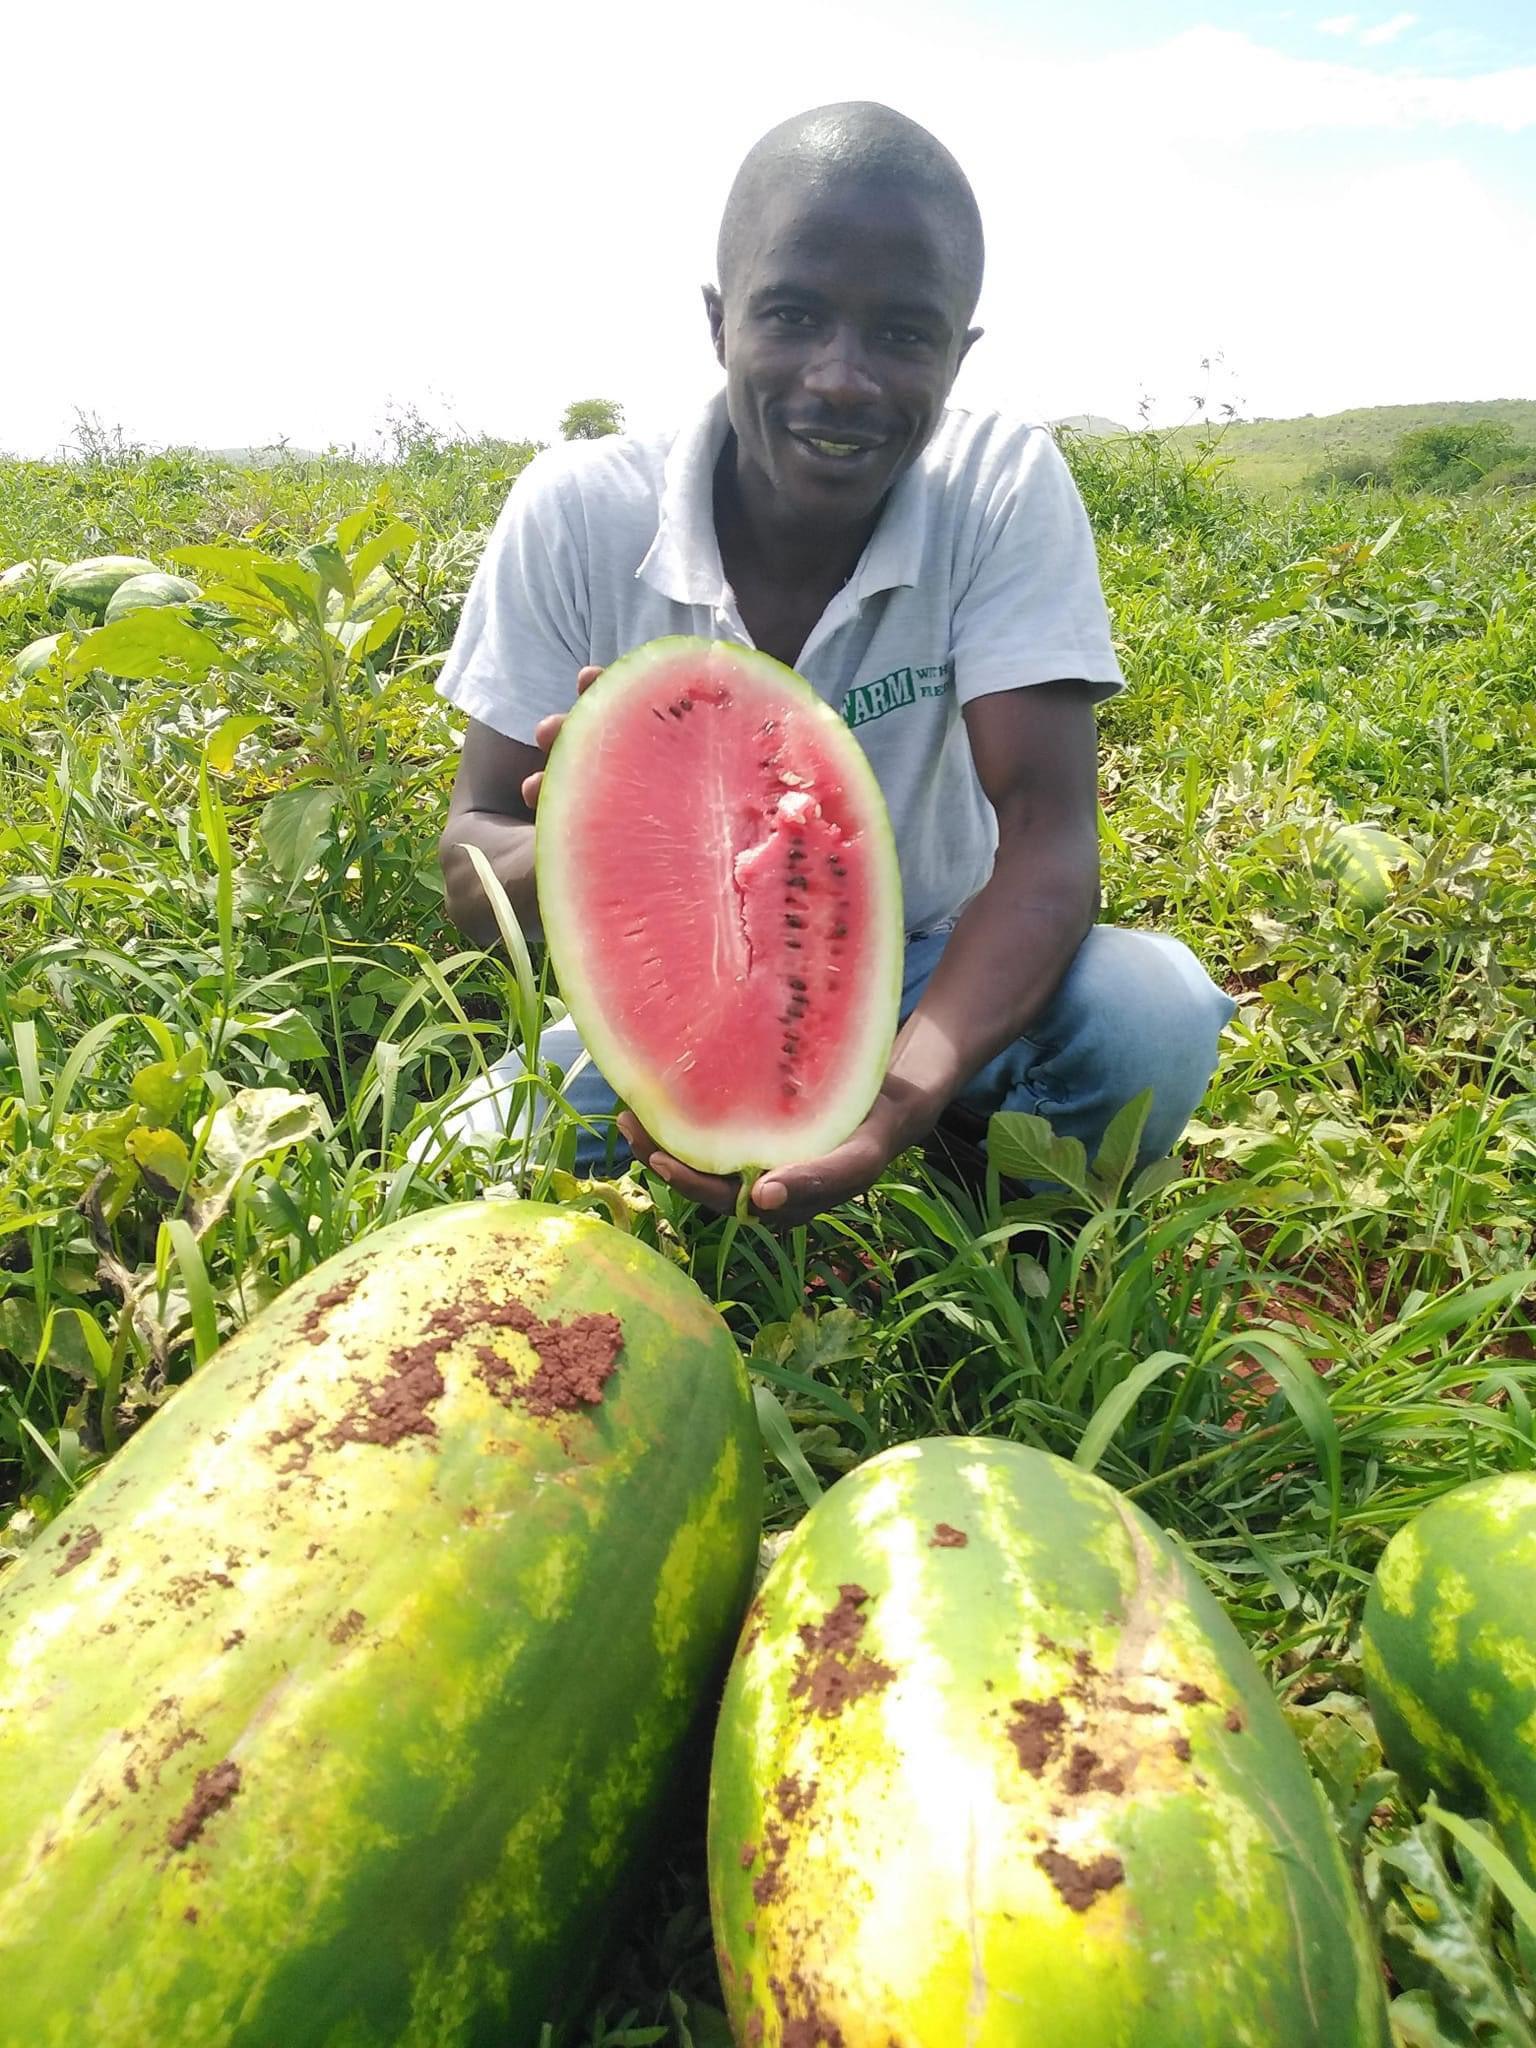
Kijana wakiume aliyechuchumaa shambani huku akiwa ameshikilia tunda linaloitwa tikiti maji lililokatwa nakuiva vizuri.